Cramond (Strafford, Pennsylvania)

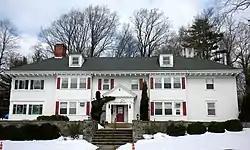
Cramond, March 2010

Cramond is a historic home located in Tredyffrin Township, Chester County, Pennsylvania. It was designed by the architectural firm of McKim, Mead & White in the Classical Revival style. It was built in 1886, and is a -story, six-bay half-timbered dwelling sided in clapboard. It has a hipped roof with a pair of hipped dormers and two large brick chimneys. It is occupied by a private school known as The Goddard School.